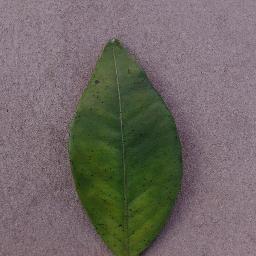
Label: Orange___Haunglongbing_(Citrus_greening)